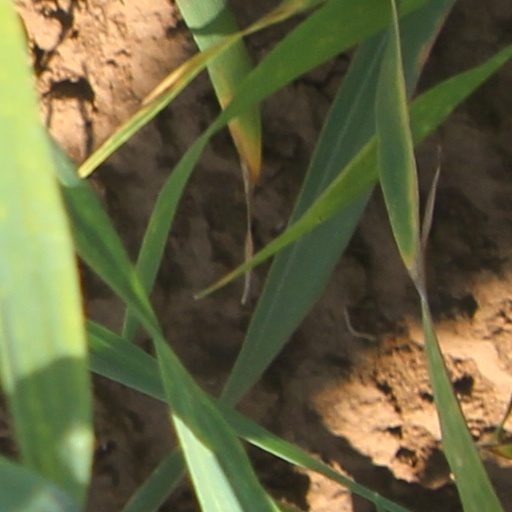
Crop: wheat